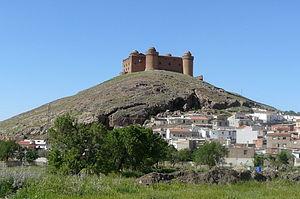
La Calahorra est une municipalité d'Espagne, située dans la province de Grenade de la communauté autonome d'Andalousie.